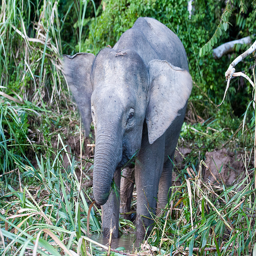
An elephant standing in shallow water and thick grass.
a close up of a small elephant in a field
A small elephant standing on a lush green field.
An elephant eating leaves in the woods.
Small elephant standing in water surrounded by long grass